Jiang Tingting

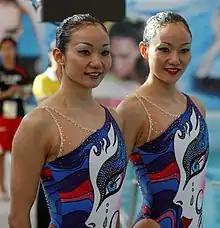
Jiang Tingting and Jiang Wenwen in 2013

Jiang Tingting (born 25 September 1986 in Chengdu, Sichuan) is a Chinese synchronized swimmer.